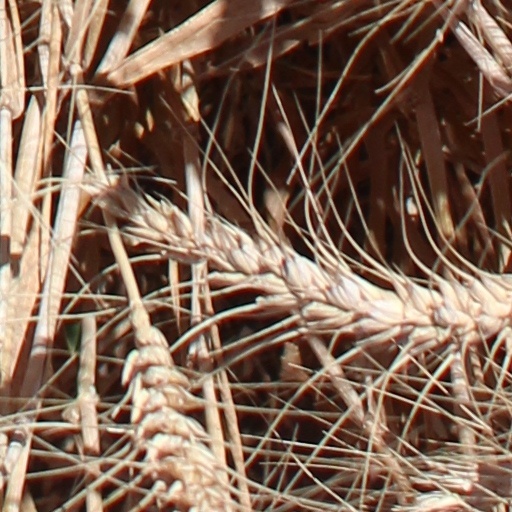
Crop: wheat